Medicine Lodge Peace Treaty Site

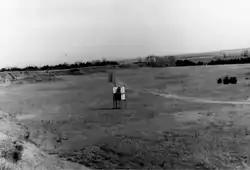
The natural amphitheater east of the site, 1969

The Medicine Lodge Peace Treaty Site was the location in present-day Kansas of the signing of the Medicine Lodge Treaty in October 1867 by the United States government with major Western Native American tribes of the region. The treaty, whose peace lasted less than one year, was the first in which the United States formally adopted the policy of attempting to acculturate Native Americans to European ways. The treaty site is located south of Medicine Lodge, around the confluence of Elm Creek and the Medicine Lodge River; it was designated a U.S. National Historic Landmark in 1969 and is listed on the National Register of Historic Places.